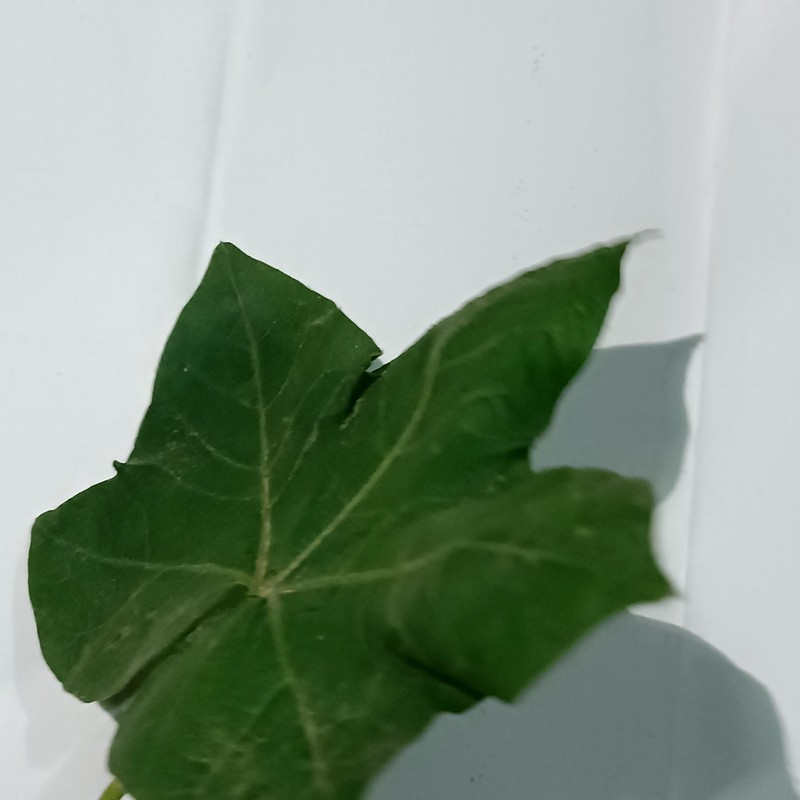
Label: Curl Virus